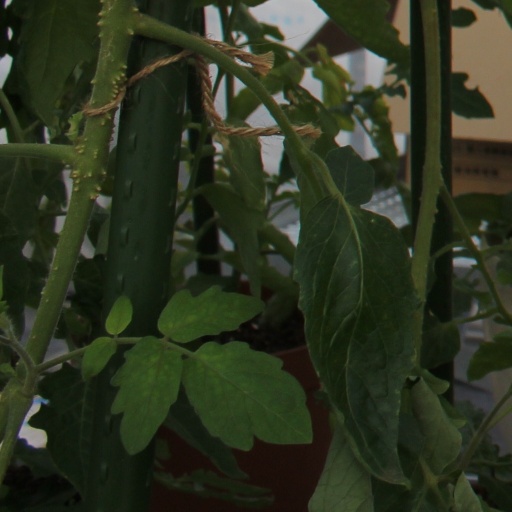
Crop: tomato